Pagodas in Myeik

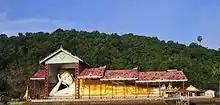
Shintarlayown

Pahtet’s mountain is lower than Pahtaw’s mountain. One large god statue and many small statues are under the mountain. The name of the big statue is Shintarlayown.